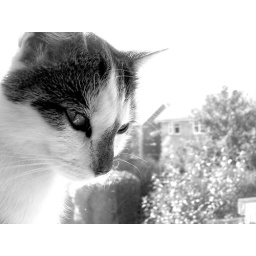
cat in the window